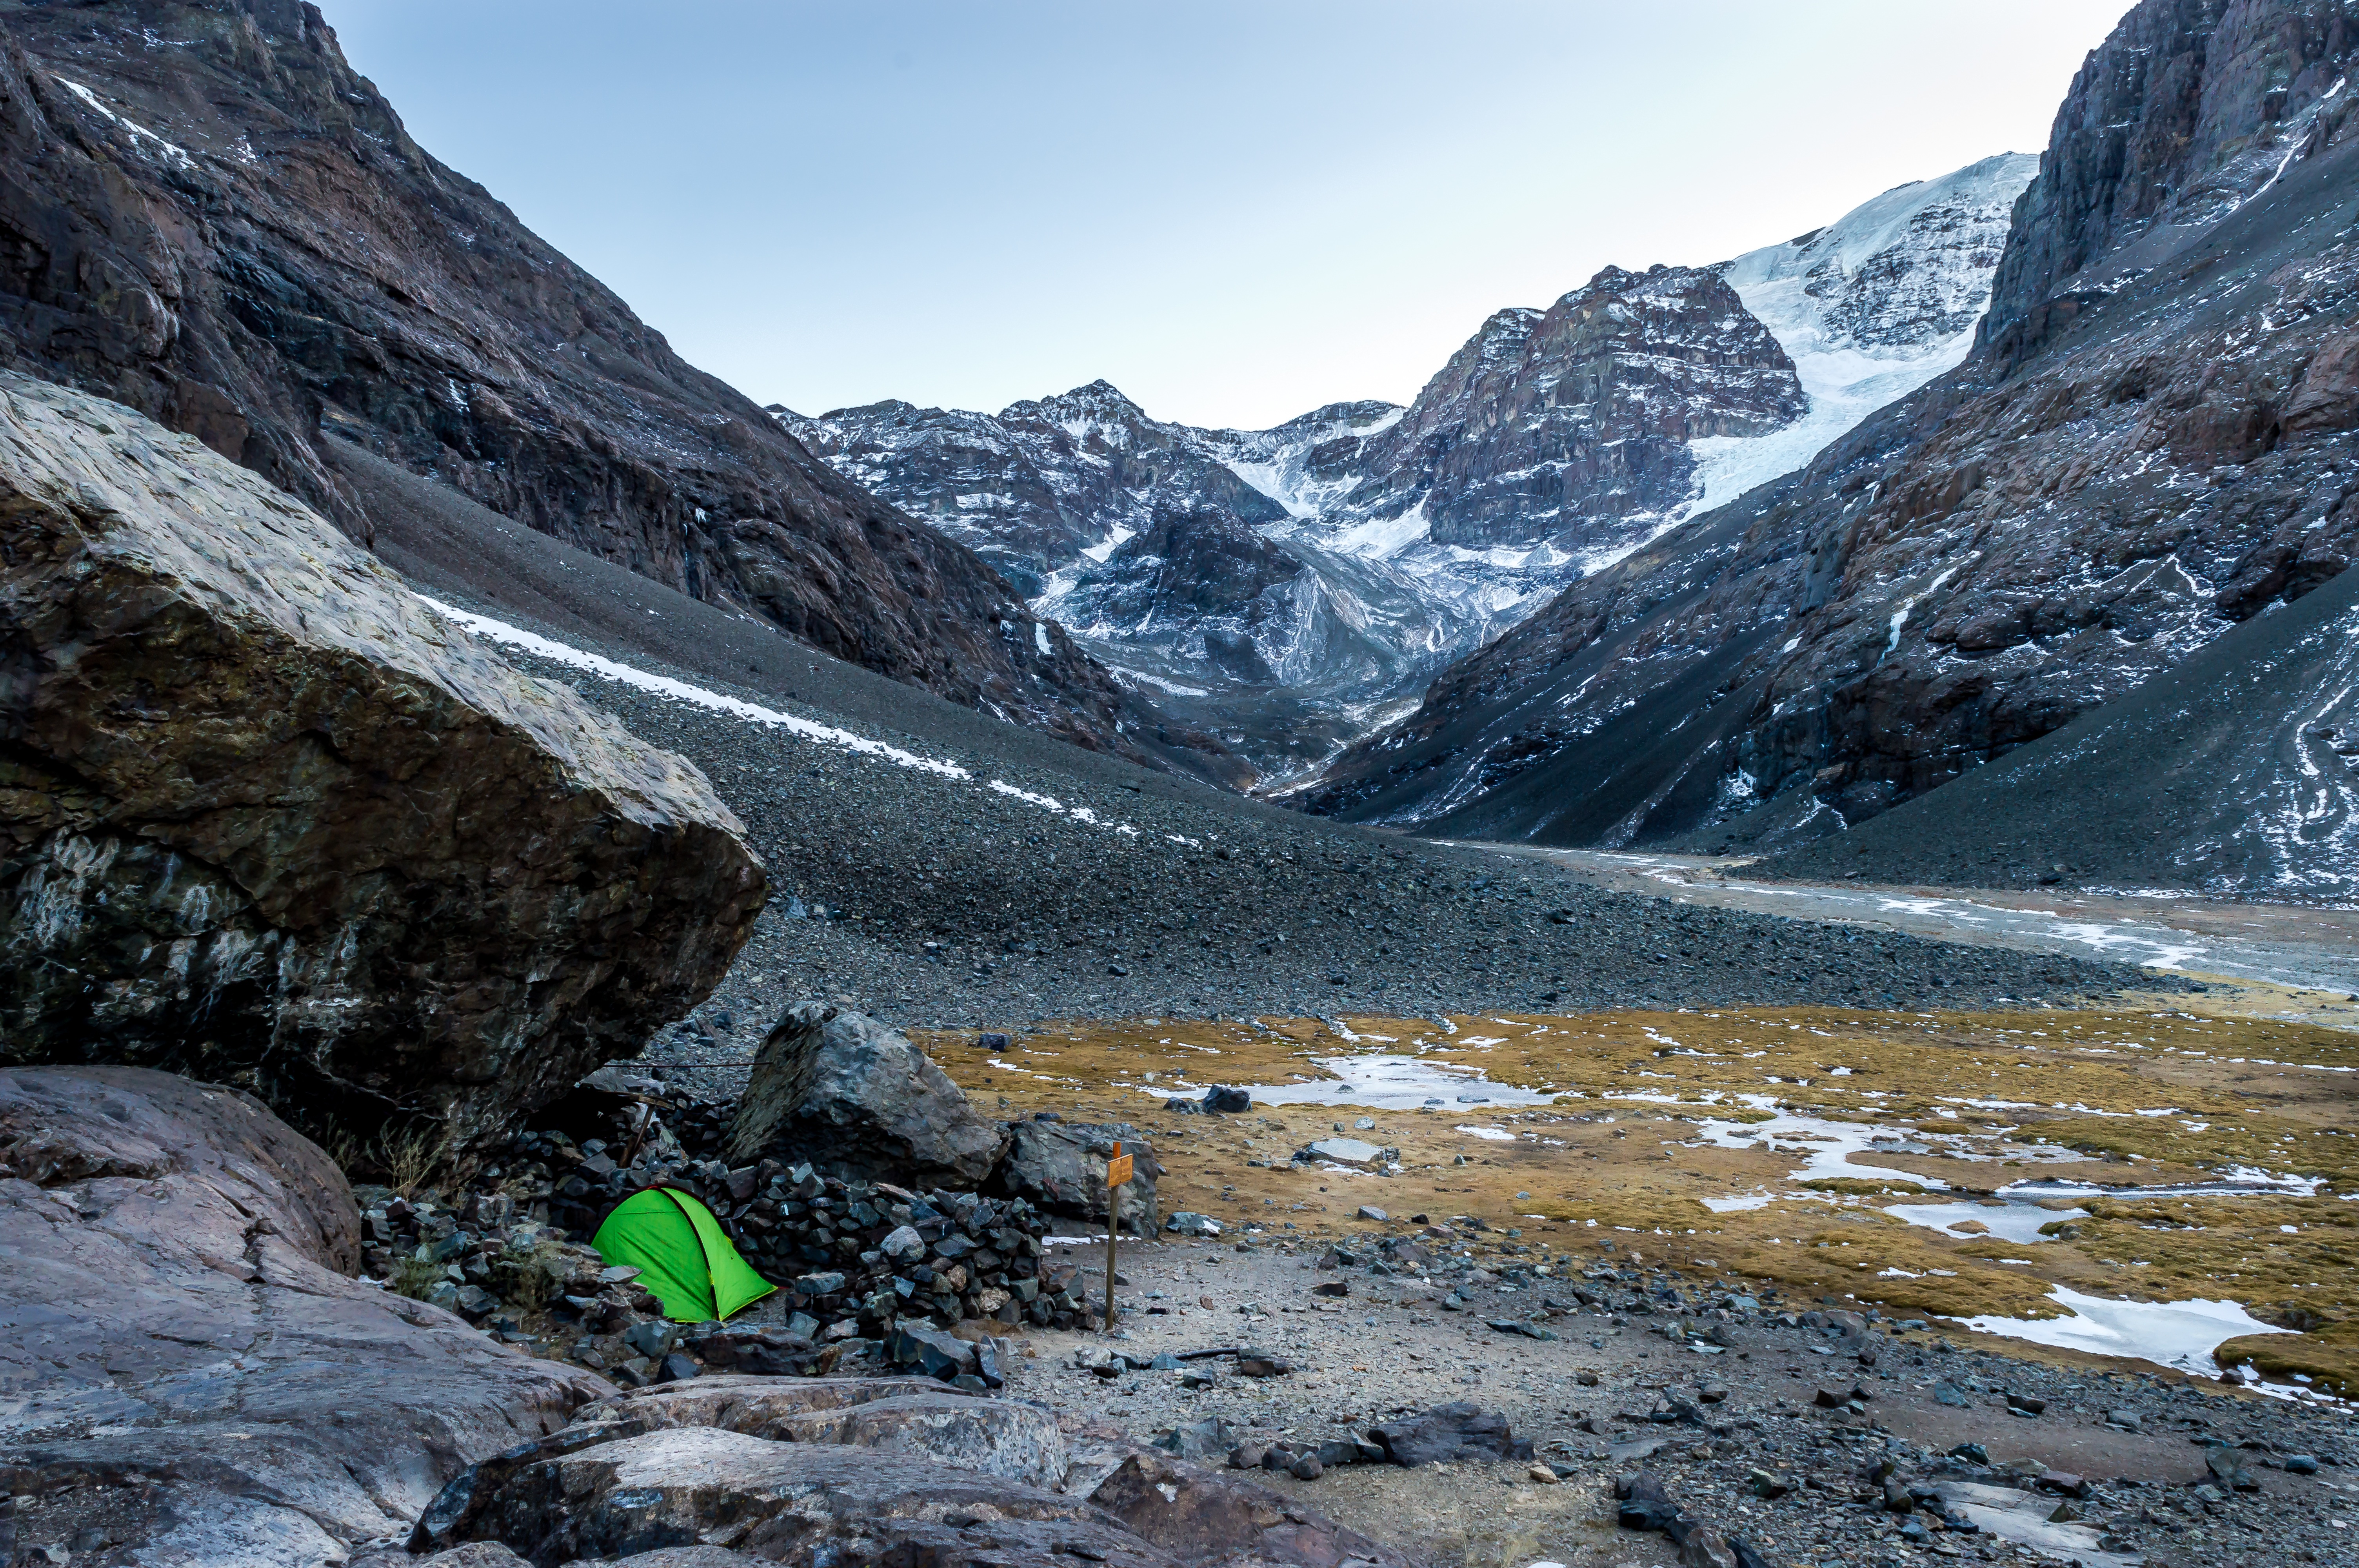
landscape, nature, outdoor, wilderness, walking, mountain, snow, winter, hiking, air, lake, adventure, valley, mountain range, glacier, fresh, camping, ridge, rocks, geology, mountains, alps, backpacking, plateau, fell, cirque, moraine, landform, mountain pass, geographical feature, mountainous landforms, glacial landform, geological phenomenon